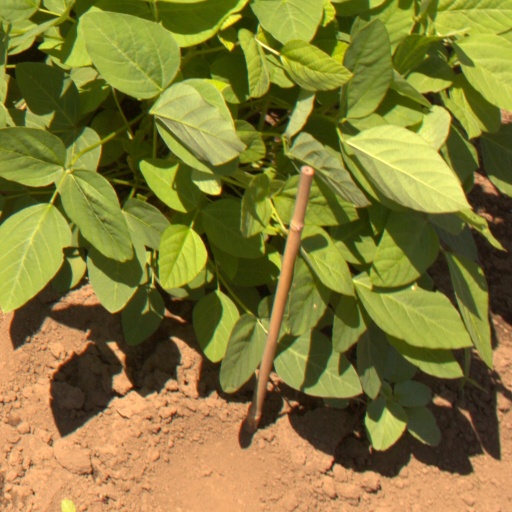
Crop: soybean